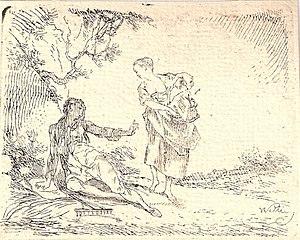
Gottlieb Welté est un peintre allemand né vers 1745-1749 à Mayence, mort le 17 décembre 1792 à Revel, en Estonie.